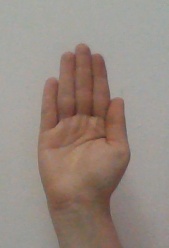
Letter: seen